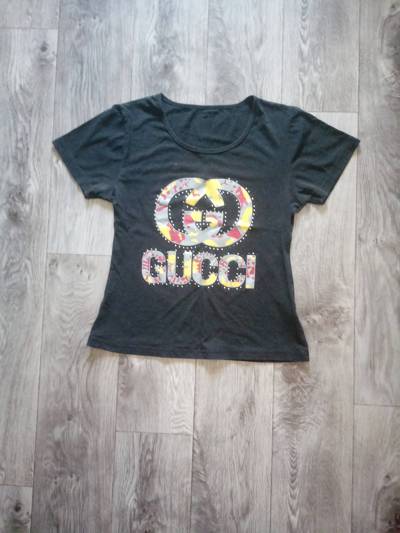
Waste category: clothes